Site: brandenburg
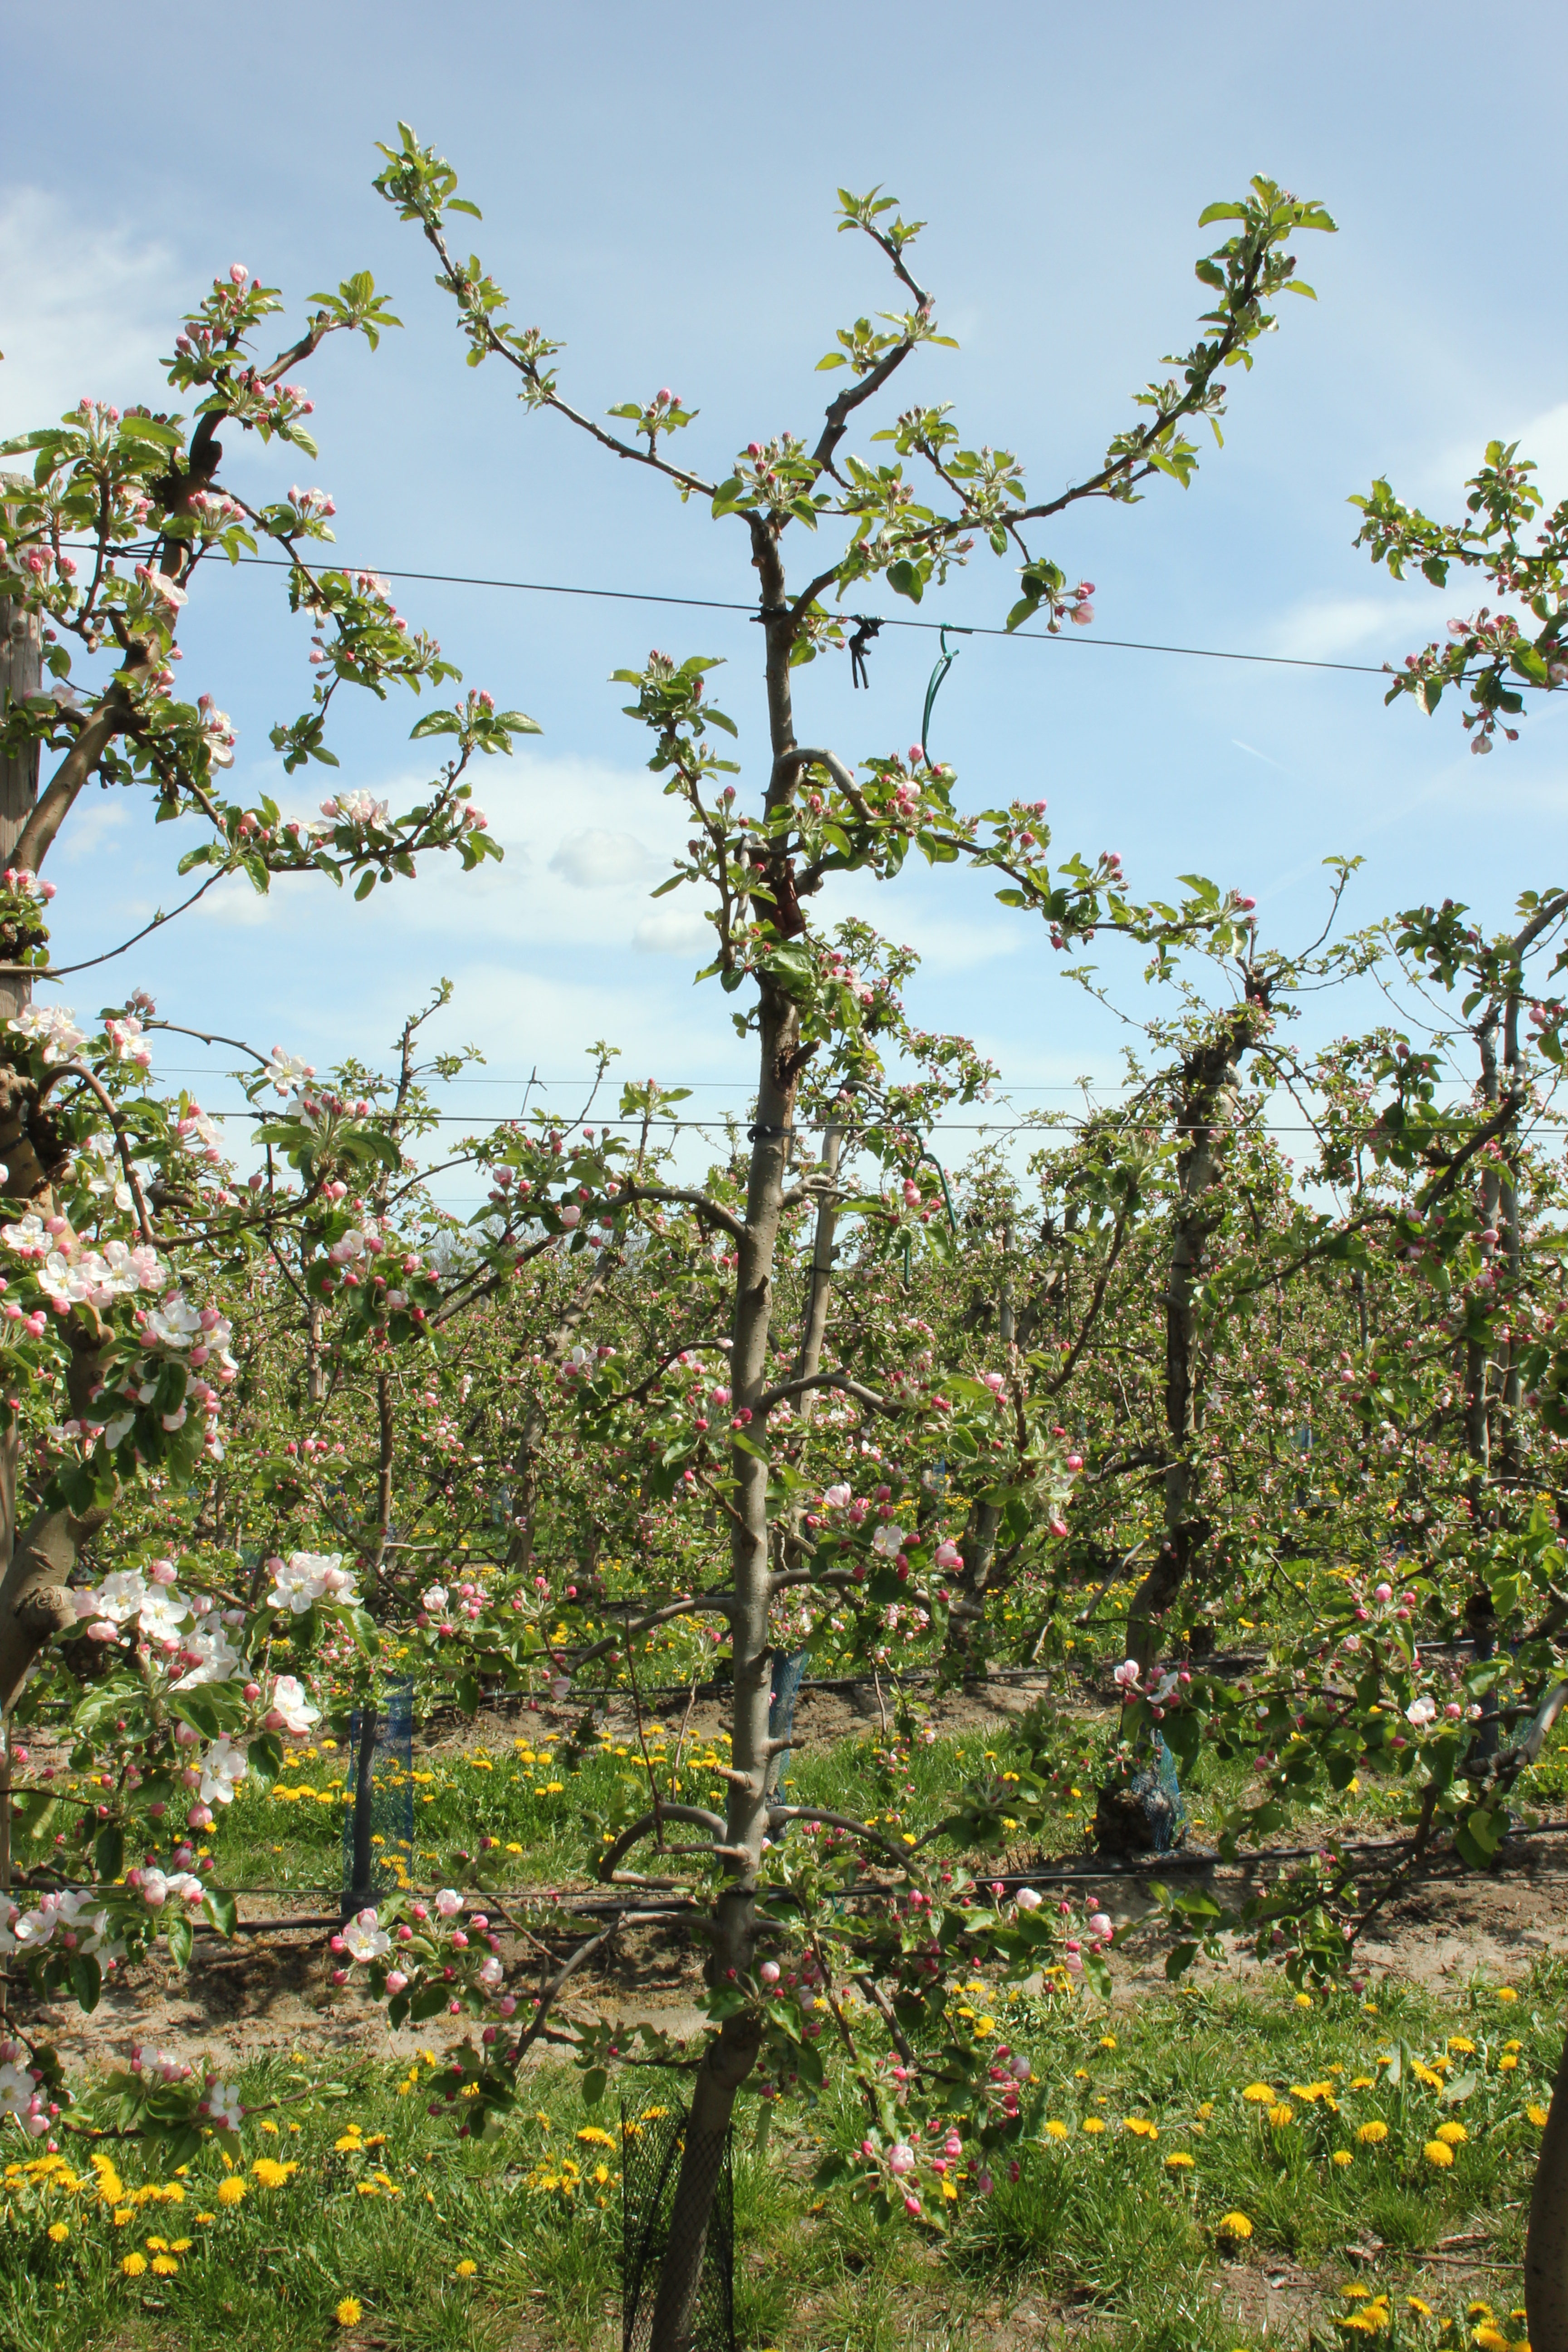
Growth stage (BBCH 57): Inflorescence emergence